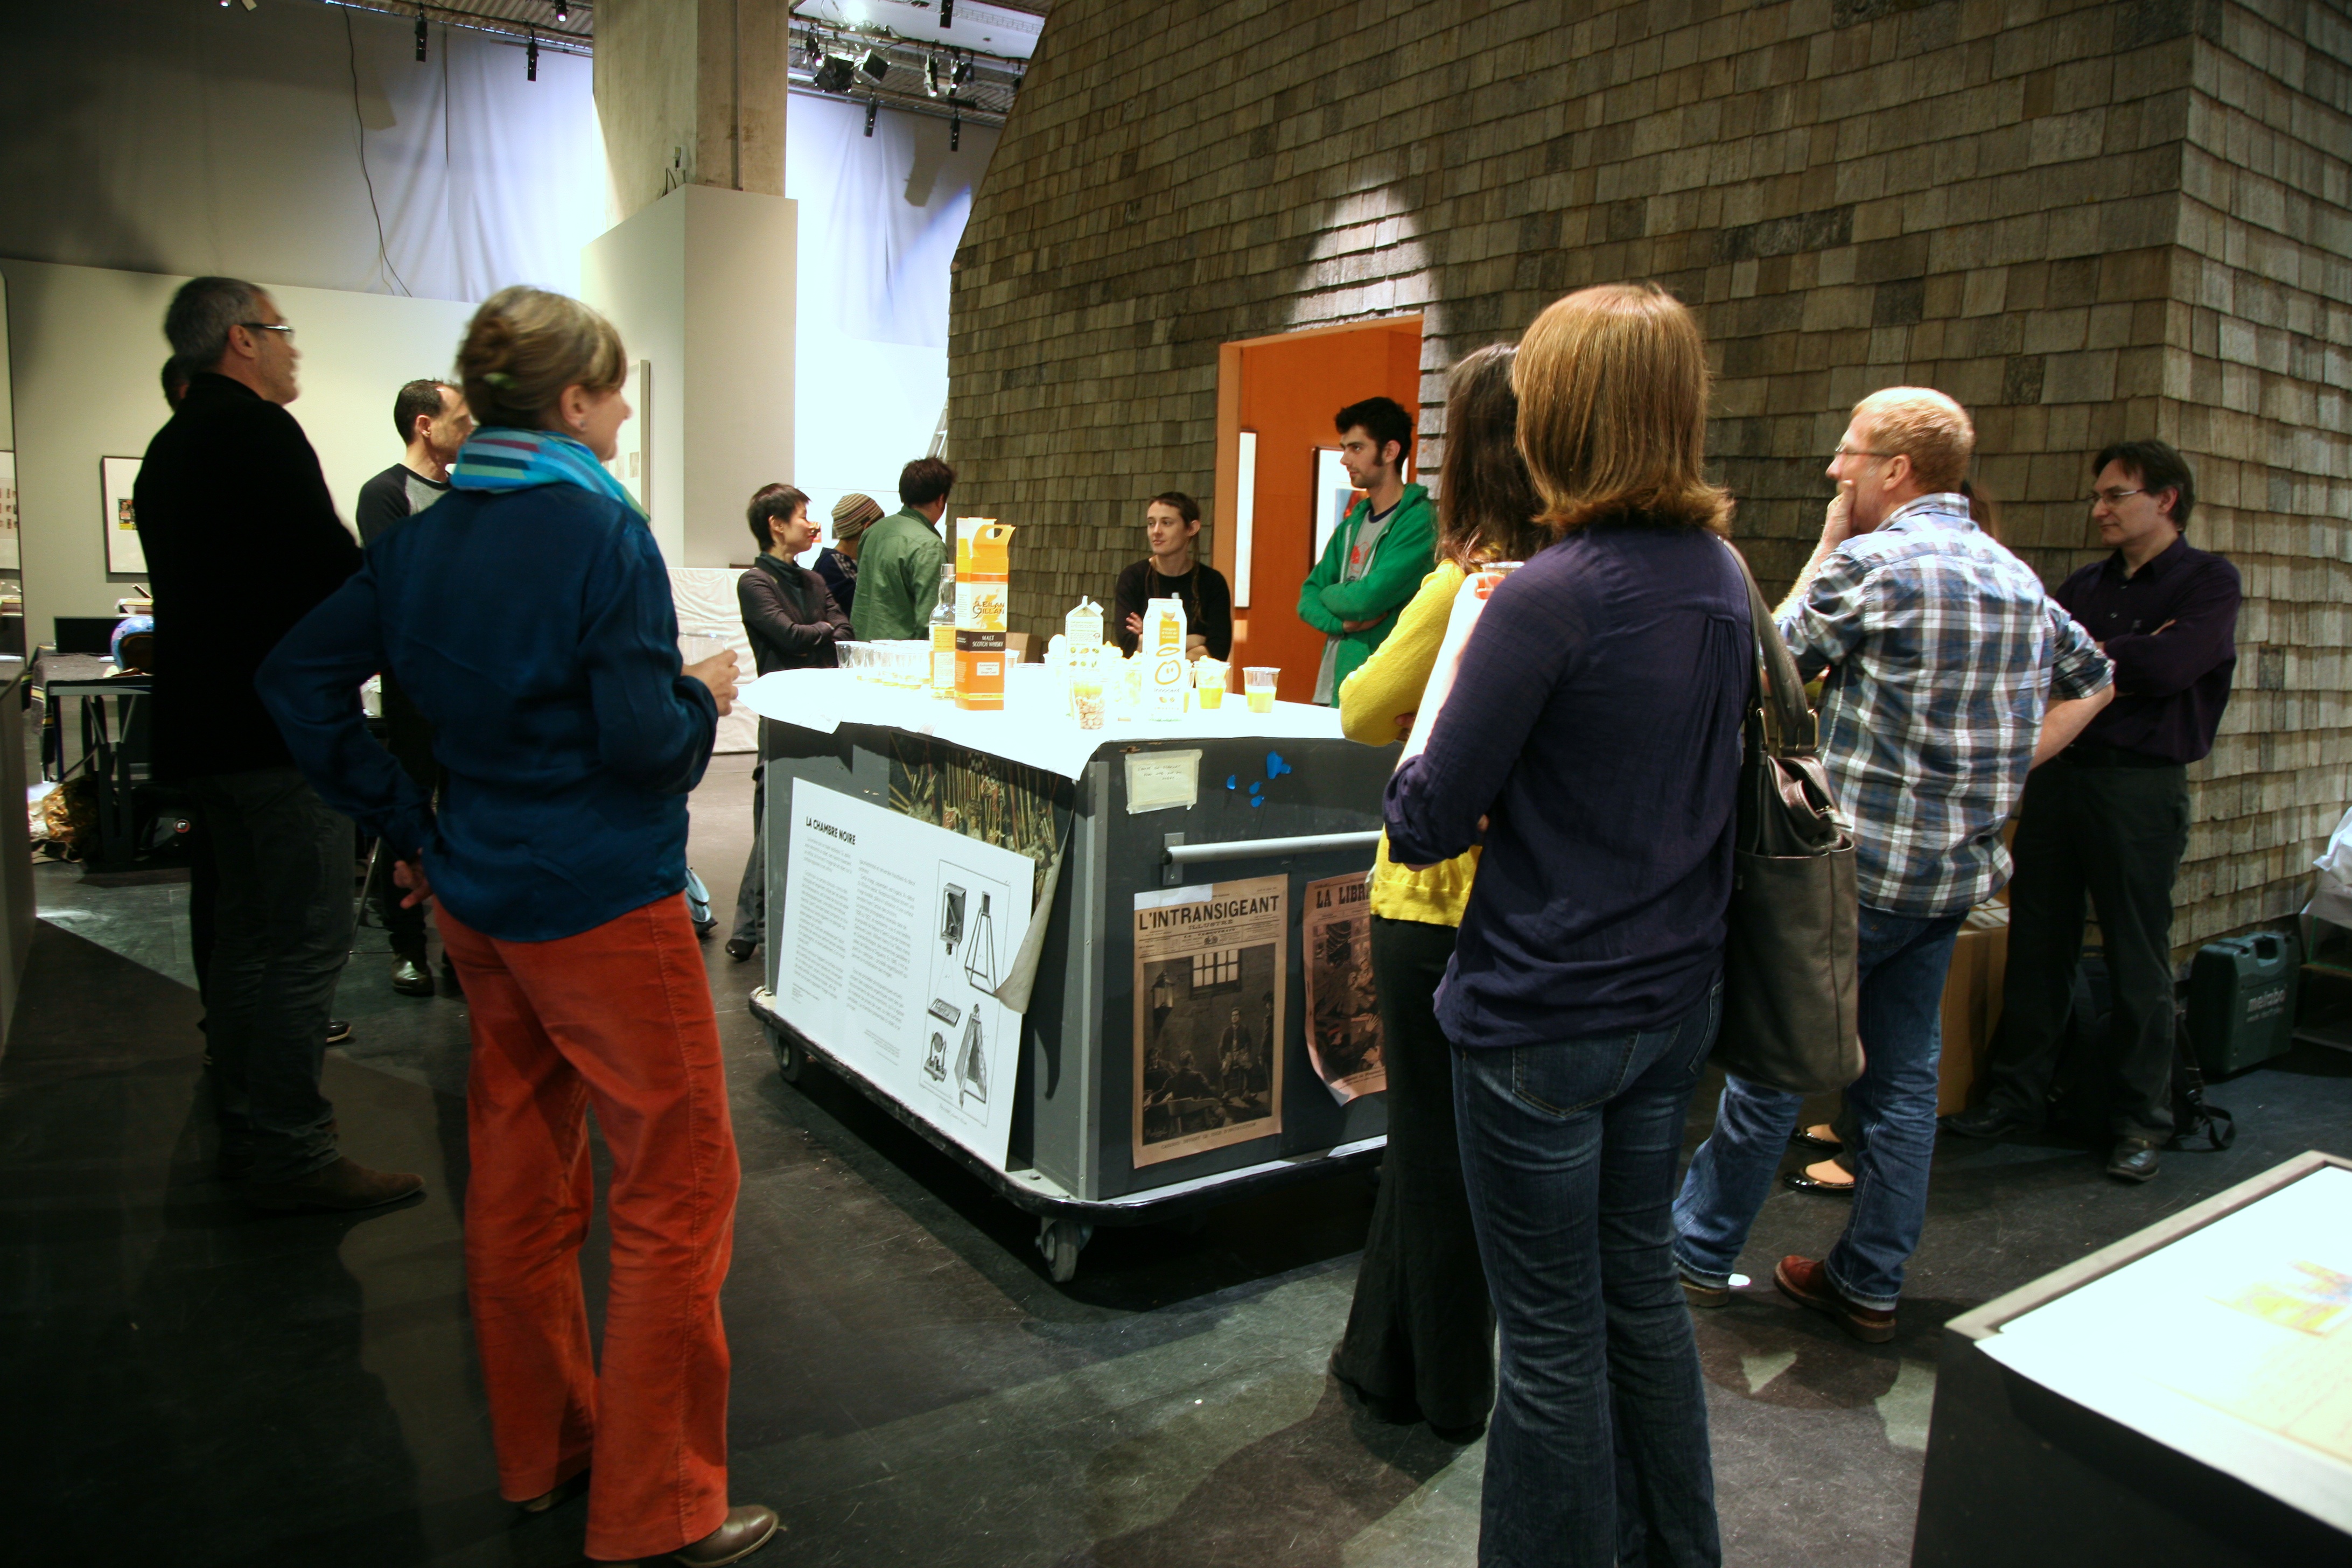
paris, exposition, bnf, exhibition, richardprince, biblioth quenationaledefrance